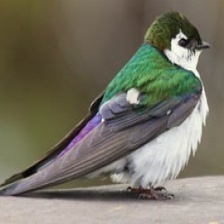
Species: VIOLET GREEN SWALLOW
Scientific name: TACHYCINETA THALASSINA